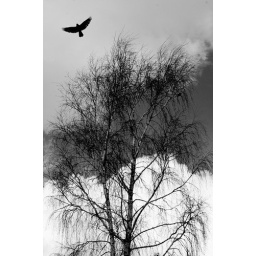
as the crow flies in black and white